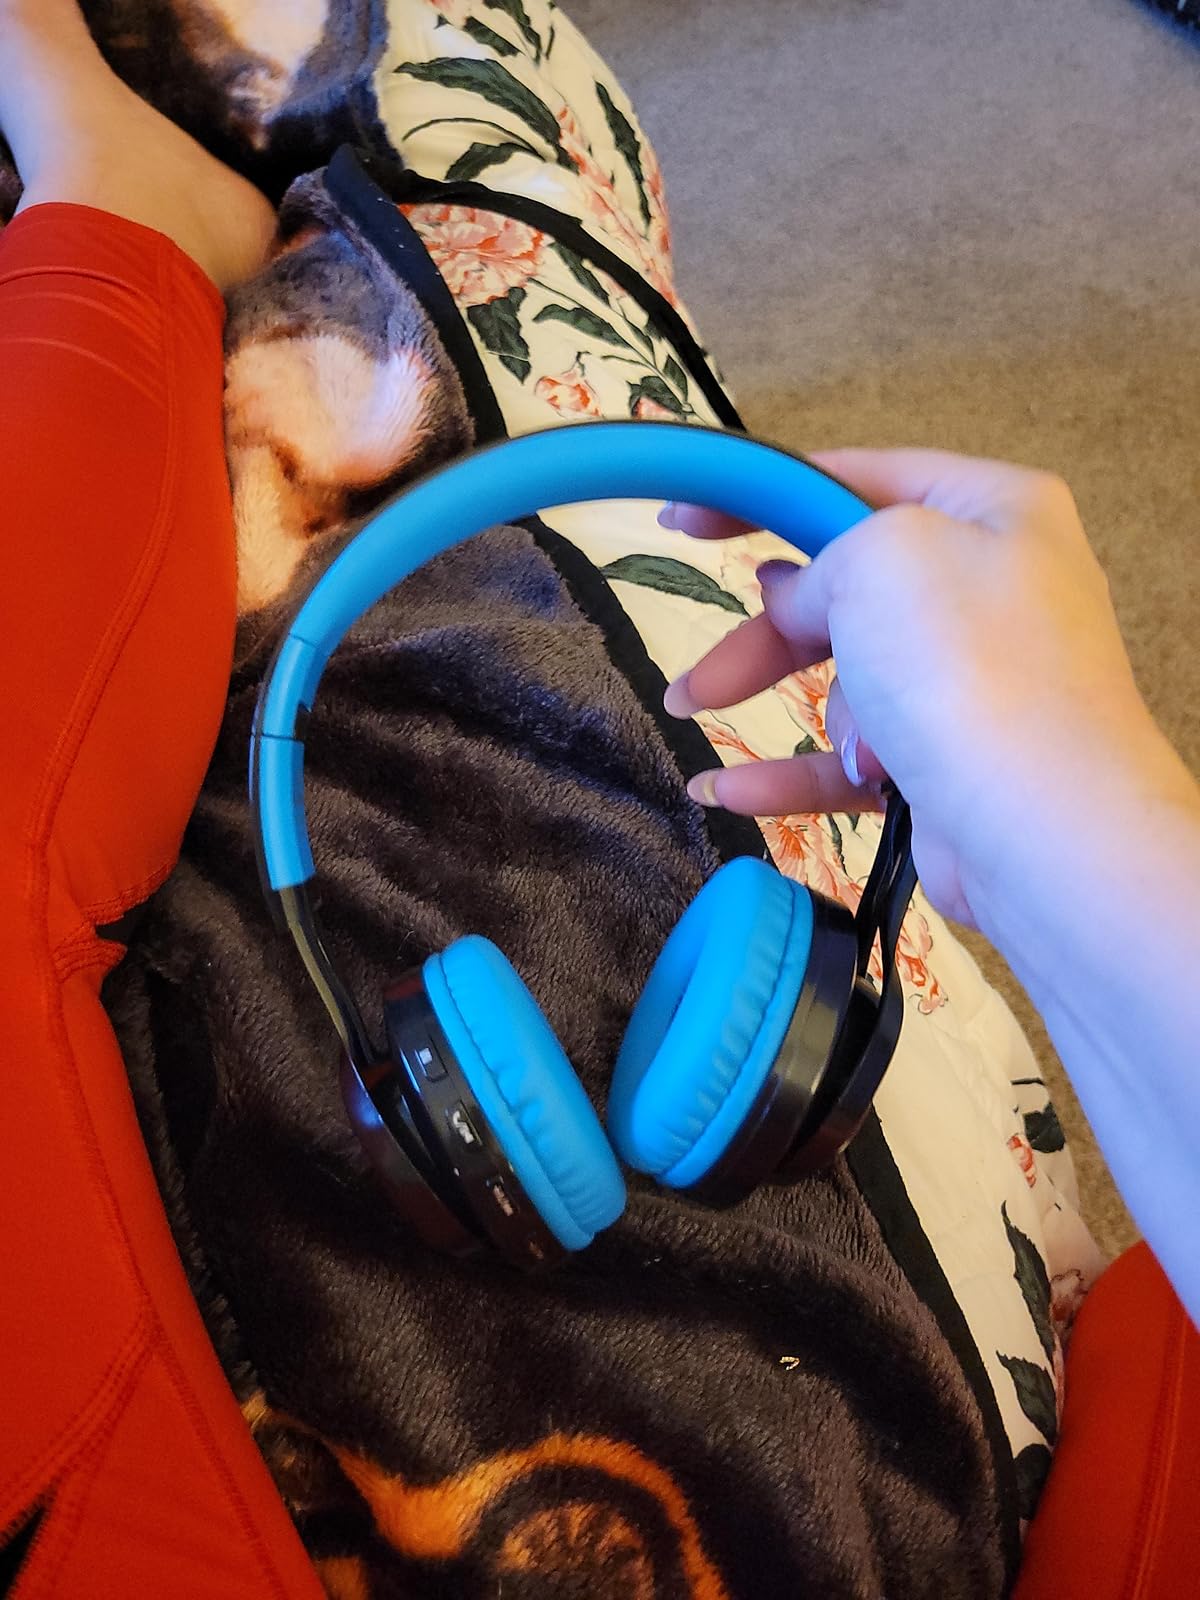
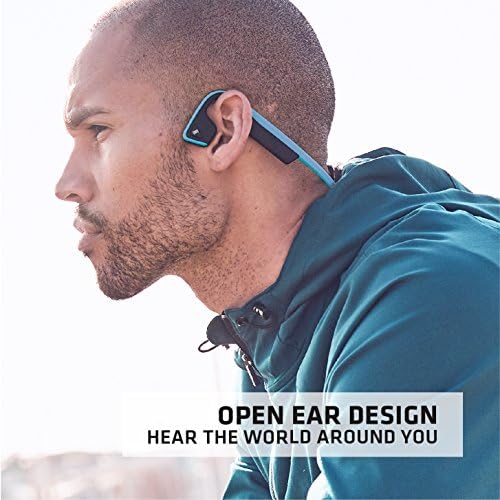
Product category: headphones
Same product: no